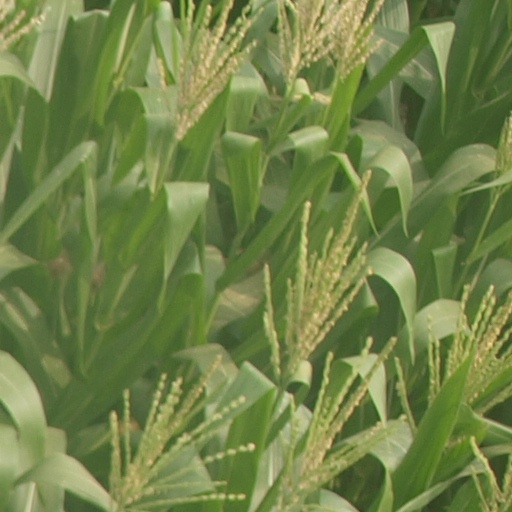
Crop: maize; corn